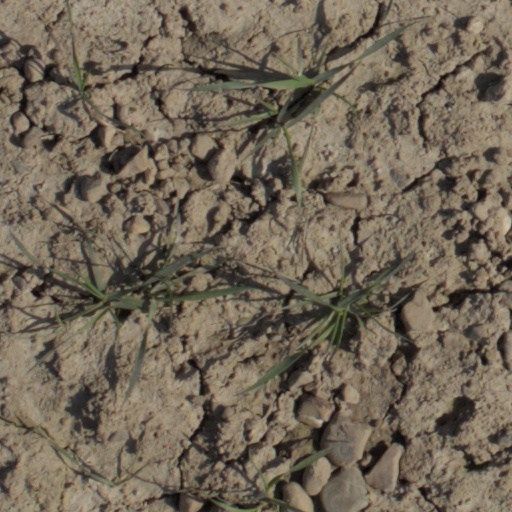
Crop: wheat